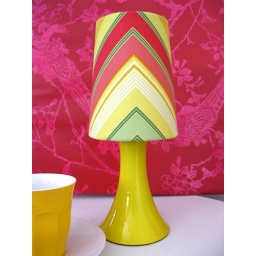
A little table lamp finished by hand in Heather Bailey's Pop Garden Zig Zag fabric, and painted in yellow gloss